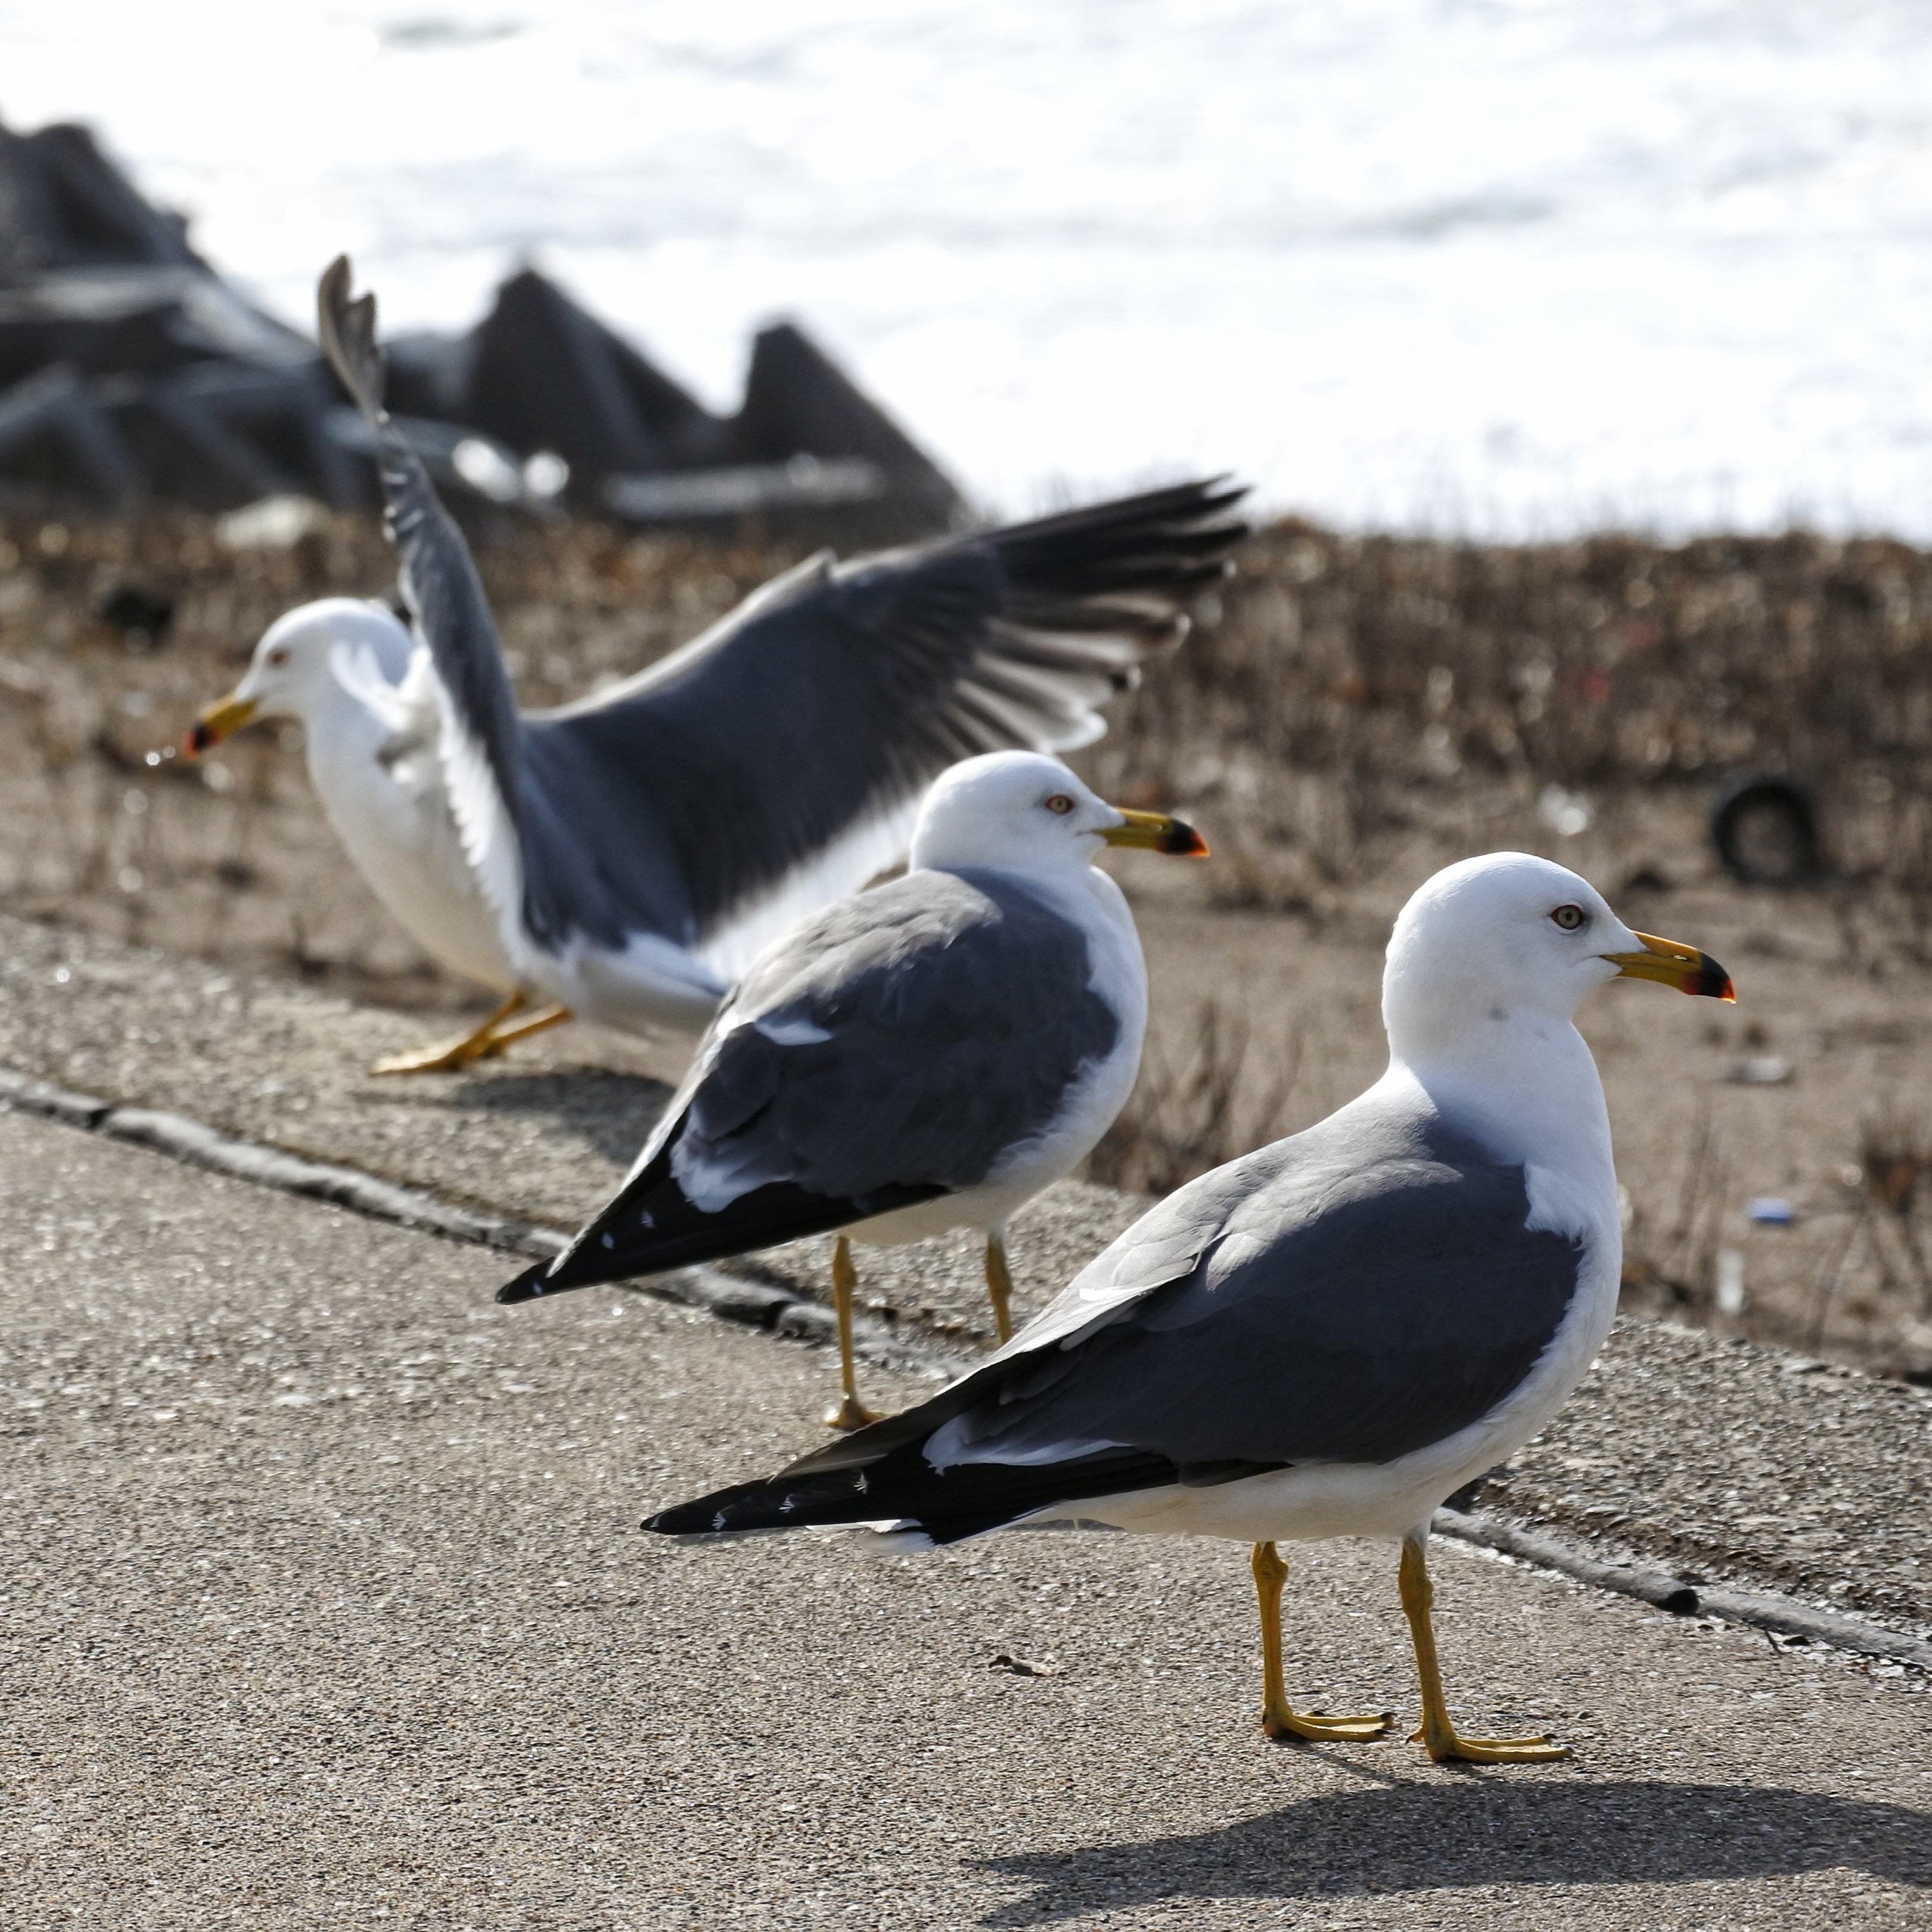
animal, sea, beach, promenade, sea gull, seagull, seabird, wild animal, natural, unrestrained, break